Carol Burnett

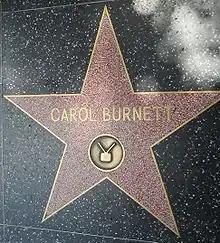
Star on the Hollywood Walk of Fame at 6439 Hollywood Blvd.

Burnett has mostly stayed away from the spotlight, yet she still earns honorary awards for her groundbreaking work in comedy. For instance in 2013, she received the Mark Twain Prize for American Humor at the Kennedy Center. Those who were there to honor Burnett included her longtime friends and collaborators Julie Andrews, Vicki Lawrence and Tim Conway, as well as Tina Fey, Amy Poehler, Maya Rudolph, Rashida Jones and Martin Short. In 2017, CBS aired "The Carol Burnett Show: 50th Anniversary Special". The event featured Burnett, original cast members Vicki Lawrence and Lyle Waggoner, costume designer Bob Mackie and special guests Jim Carrey, Kristin Chenoweth, Stephen Colbert, Harry Connick Jr., Bill Hader, Jay Leno, Jane Lynch, Bernadette Peters, Maya Rudolph and Martin Short. Burnett spoke about the adversity she endured, saying "They said it was a man's game—Sid Caesar, Dean Martin, Milton Berle—because it hadn't been done. But that doesn't mean it couldn't be done."